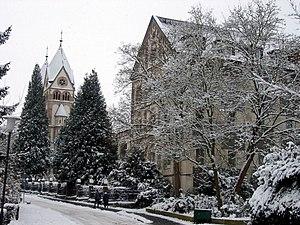
Le couvent Saint-Boniface est un couvent catholique fondé en 1895 et situé en Allemagne à Hünfeld dans l'arrondissement de Fulda. C'est aujourd'hui la maison-mère de la province d'Europe centrale des oblats de Marie-Immaculée fondée le 21 mai 2007. C'était auparavant le scolasticat de la province d'Allemagne des oblats de Marie-Immaculée, supprimée en 2007.